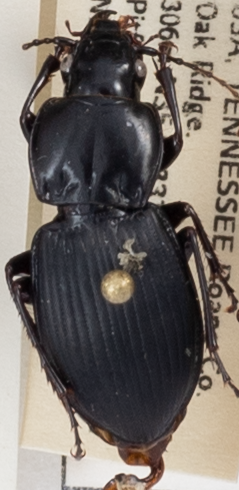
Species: Cyclotrachelus sigillatus
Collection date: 2019-09-04
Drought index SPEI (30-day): -0.026
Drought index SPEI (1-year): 2.09
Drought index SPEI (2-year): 2.09